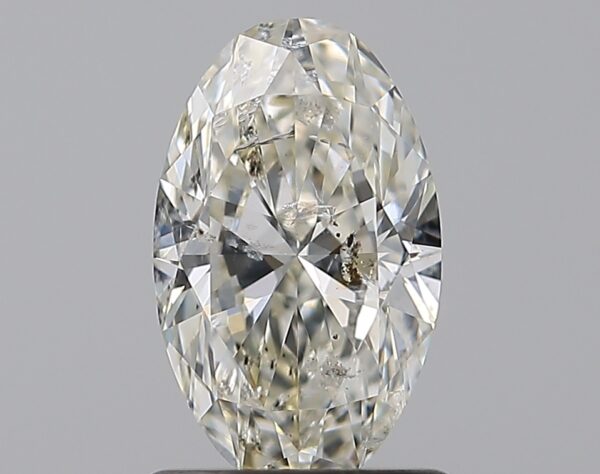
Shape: oval
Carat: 1
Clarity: SI2
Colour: I
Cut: EX
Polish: EX
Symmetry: VG
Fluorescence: M
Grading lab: HRD
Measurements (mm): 8.71 x 5.31 x 3.23